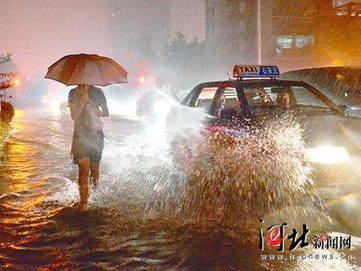
Weather: rain or strom